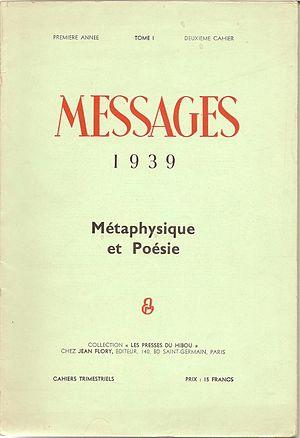
Couverture de la revue Messages 1939 dirigée par Jean Lescure
Messages est une revue littéraire française. Cette publication fut, à partir de 1942, la principale revue de la « Résistance lyrique » préparée à Paris même durant l'Occupation. Dirigée de 1939 à 1946 par Jean Lescure, qui en a raconté en 1998 le parcours dans Poésie et Liberté, Histoire de Messages, elle publia les écrivains les plus importants de la littérature française du XXᵉ siècle.